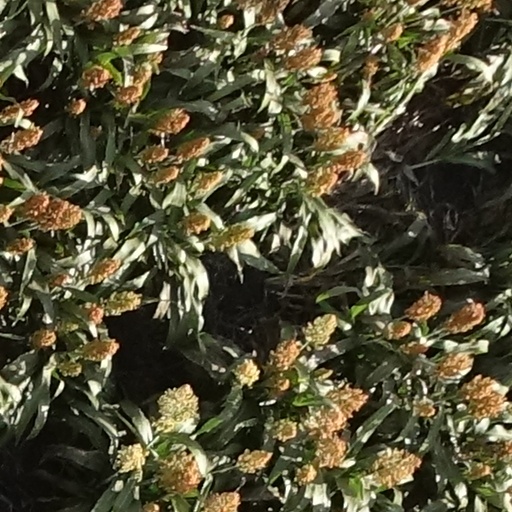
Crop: sorghum